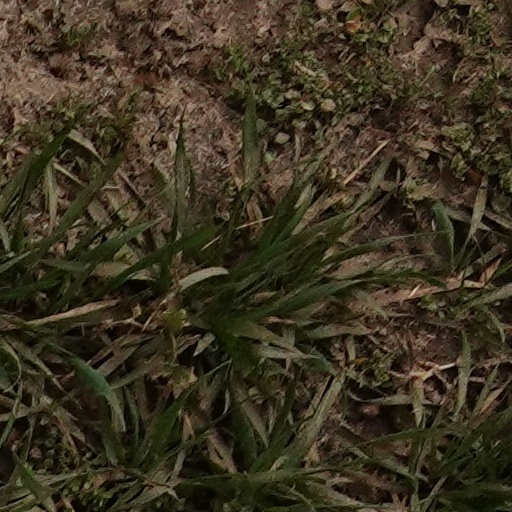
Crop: wheat